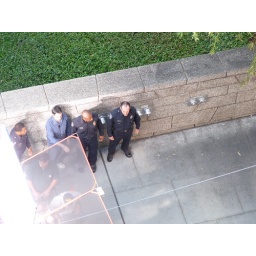
Trauma the new NBC TV show filming in San Francisco at Bush and Sansome street